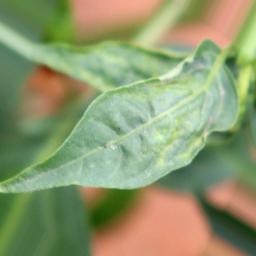
Label: mites_and_trips